Michael Landon

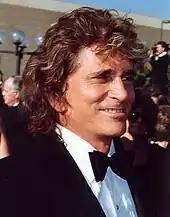
Landon at the 42nd Emmy Awards Governor's Ball, September 1990

In 1972, he was among the guests in David Winters' musical television special "The Special London Bridge Special", starring Tom Jones and Jennifer O'Neill.